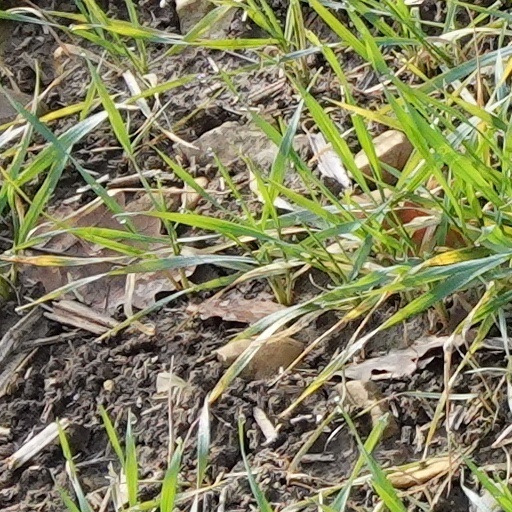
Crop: wheat